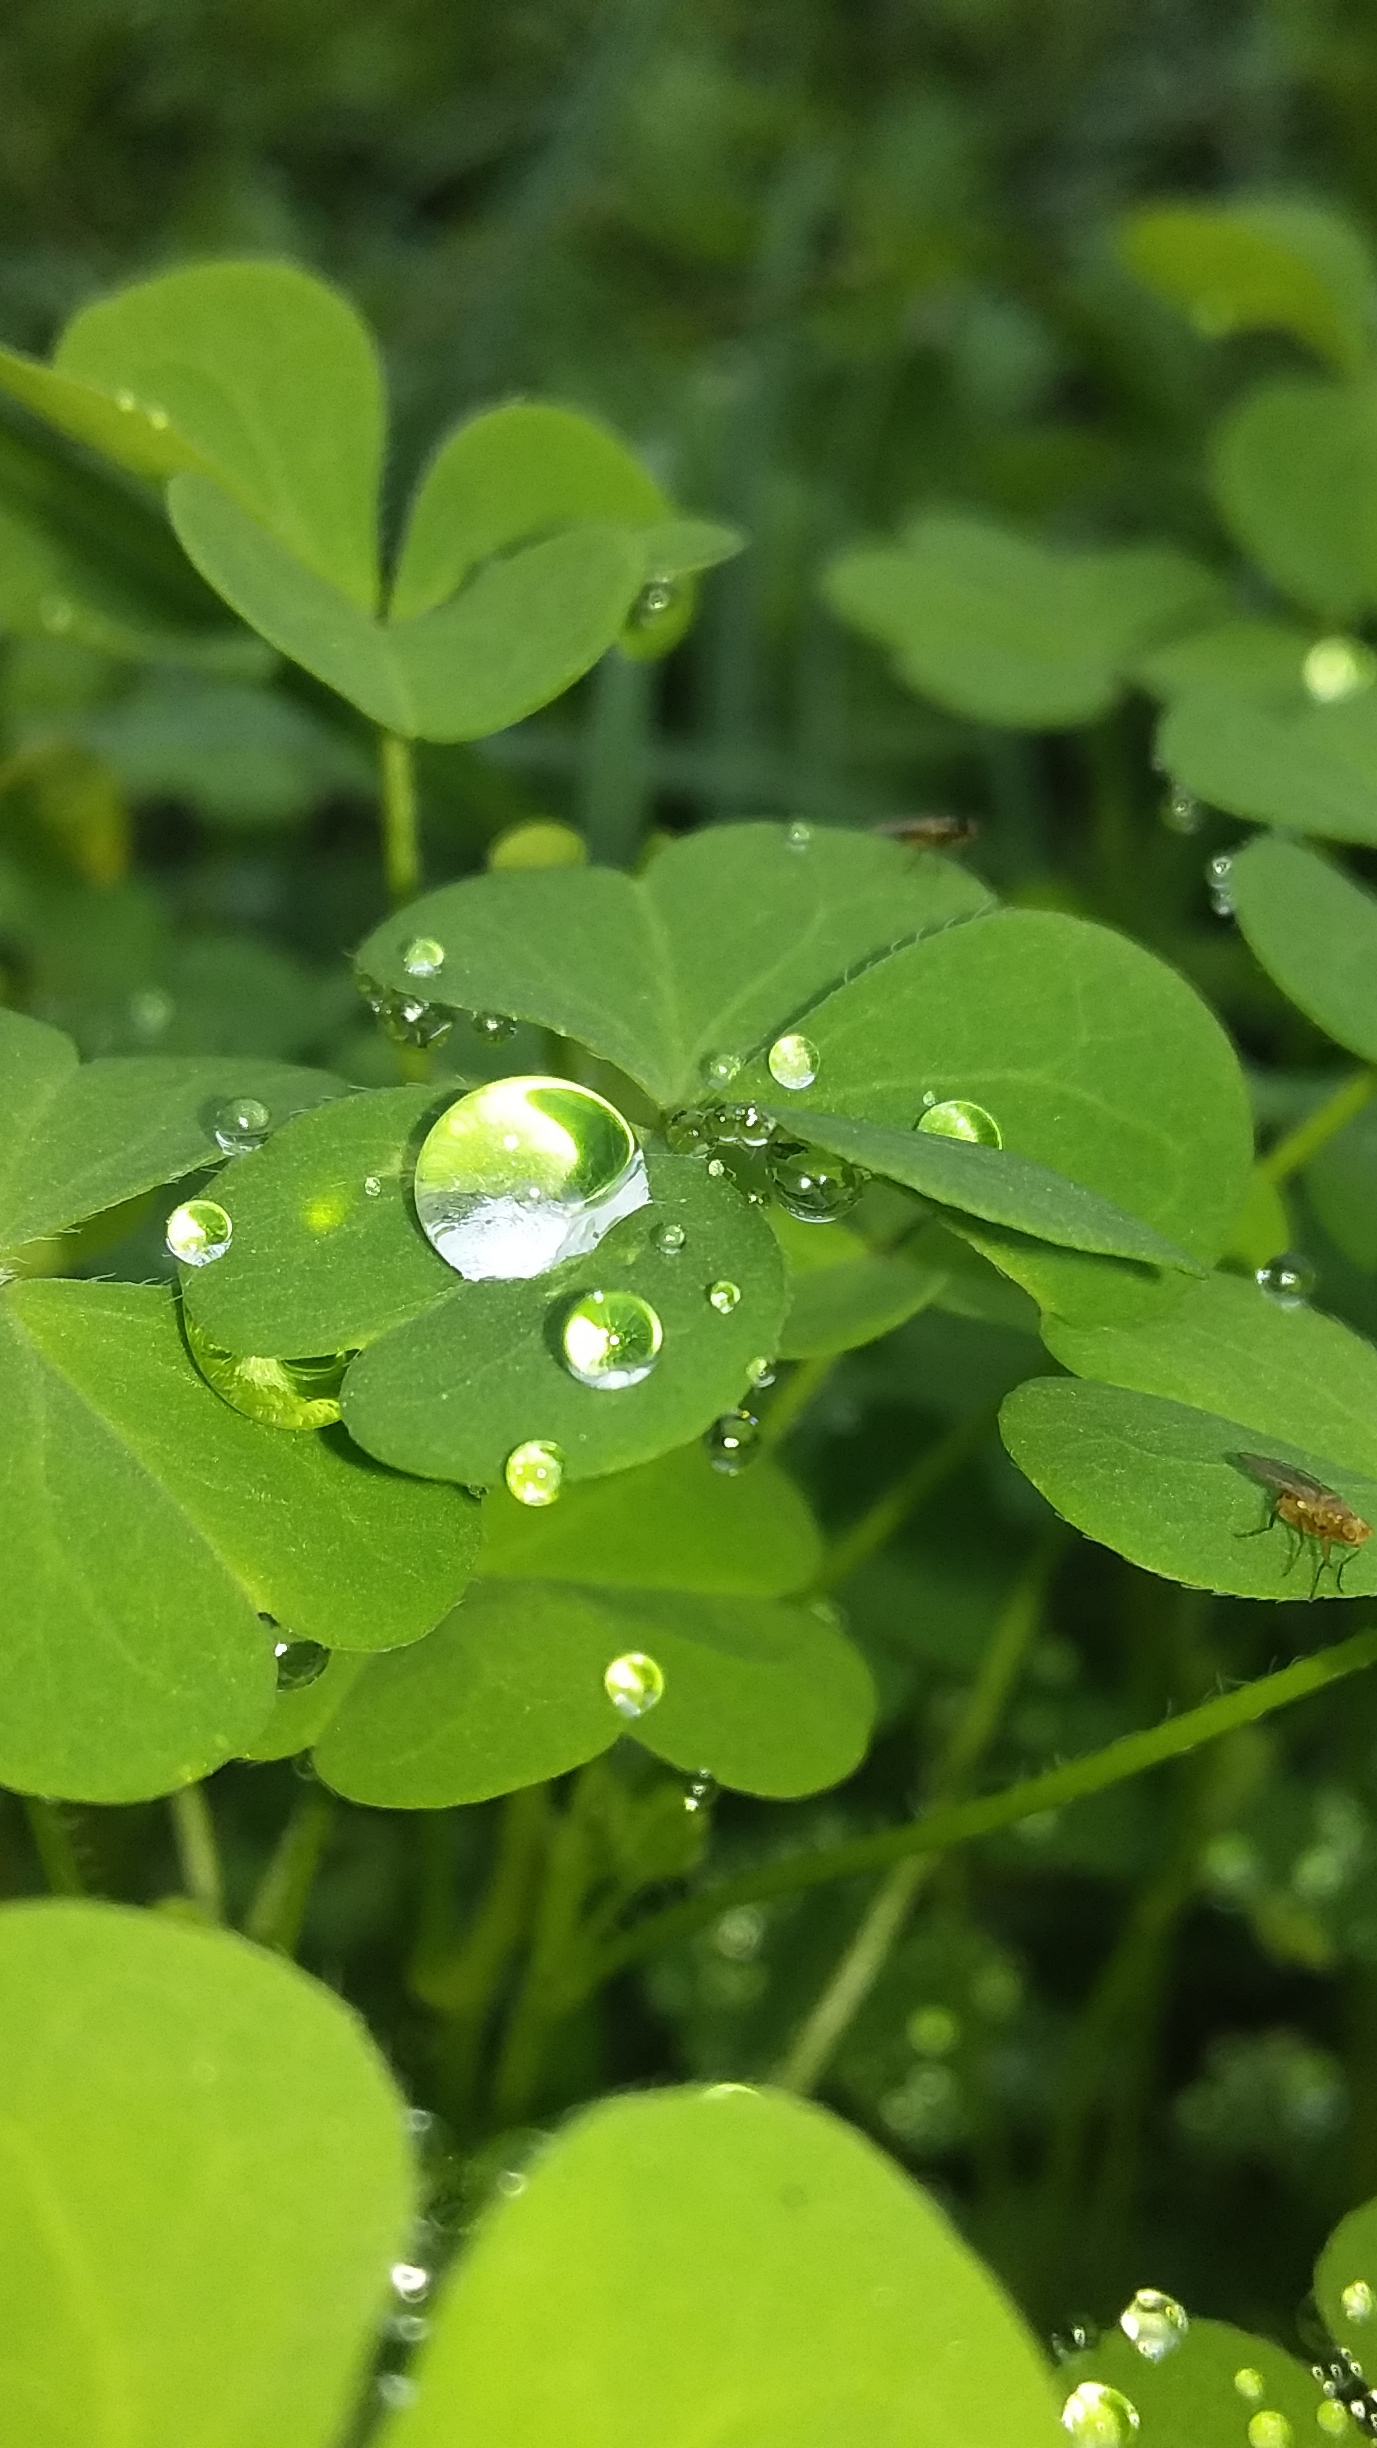
planta, naturaleza, trebol, leaf, dew, moisture, flower, water, green, plant, drop, flowering plant, terrestrial plant, annual plant, miner's lettuce, petal, water lily, herb, wildflower